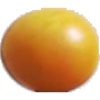
Label: cherry_wax_yellow